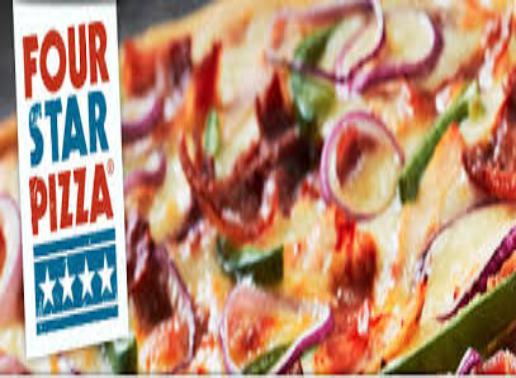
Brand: Four Star Pizza
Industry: Food